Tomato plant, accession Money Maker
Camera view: vertical (180 deg); turntable rotation: 60 degrees
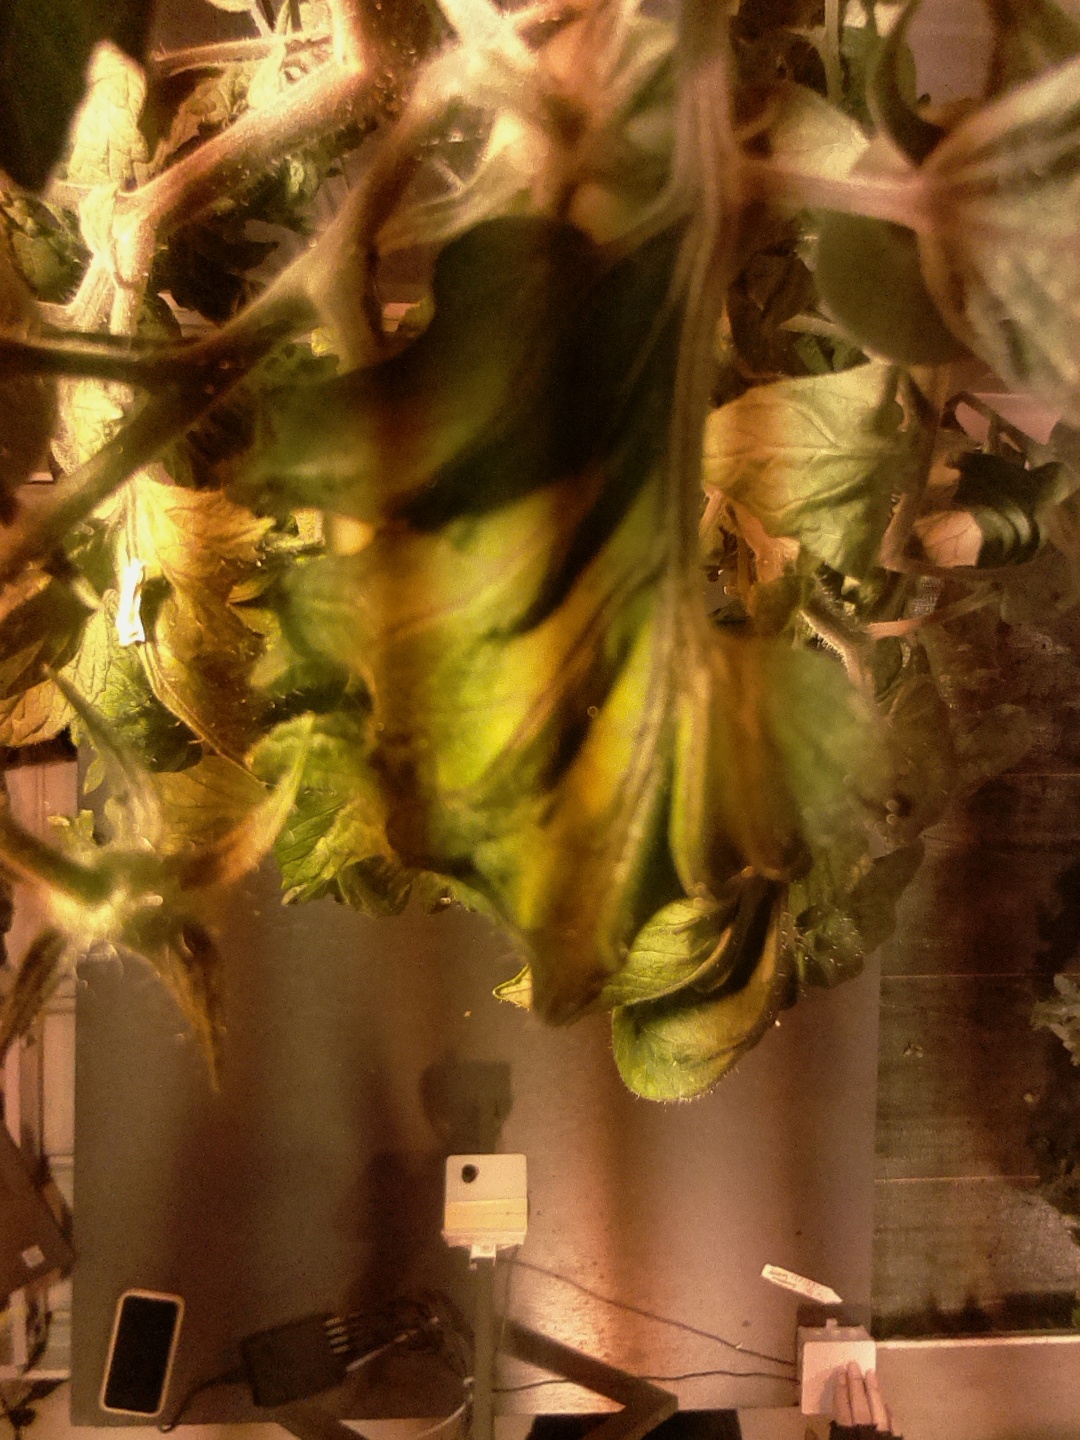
BBCH growth stage 72: 20%-30% of final fruit size